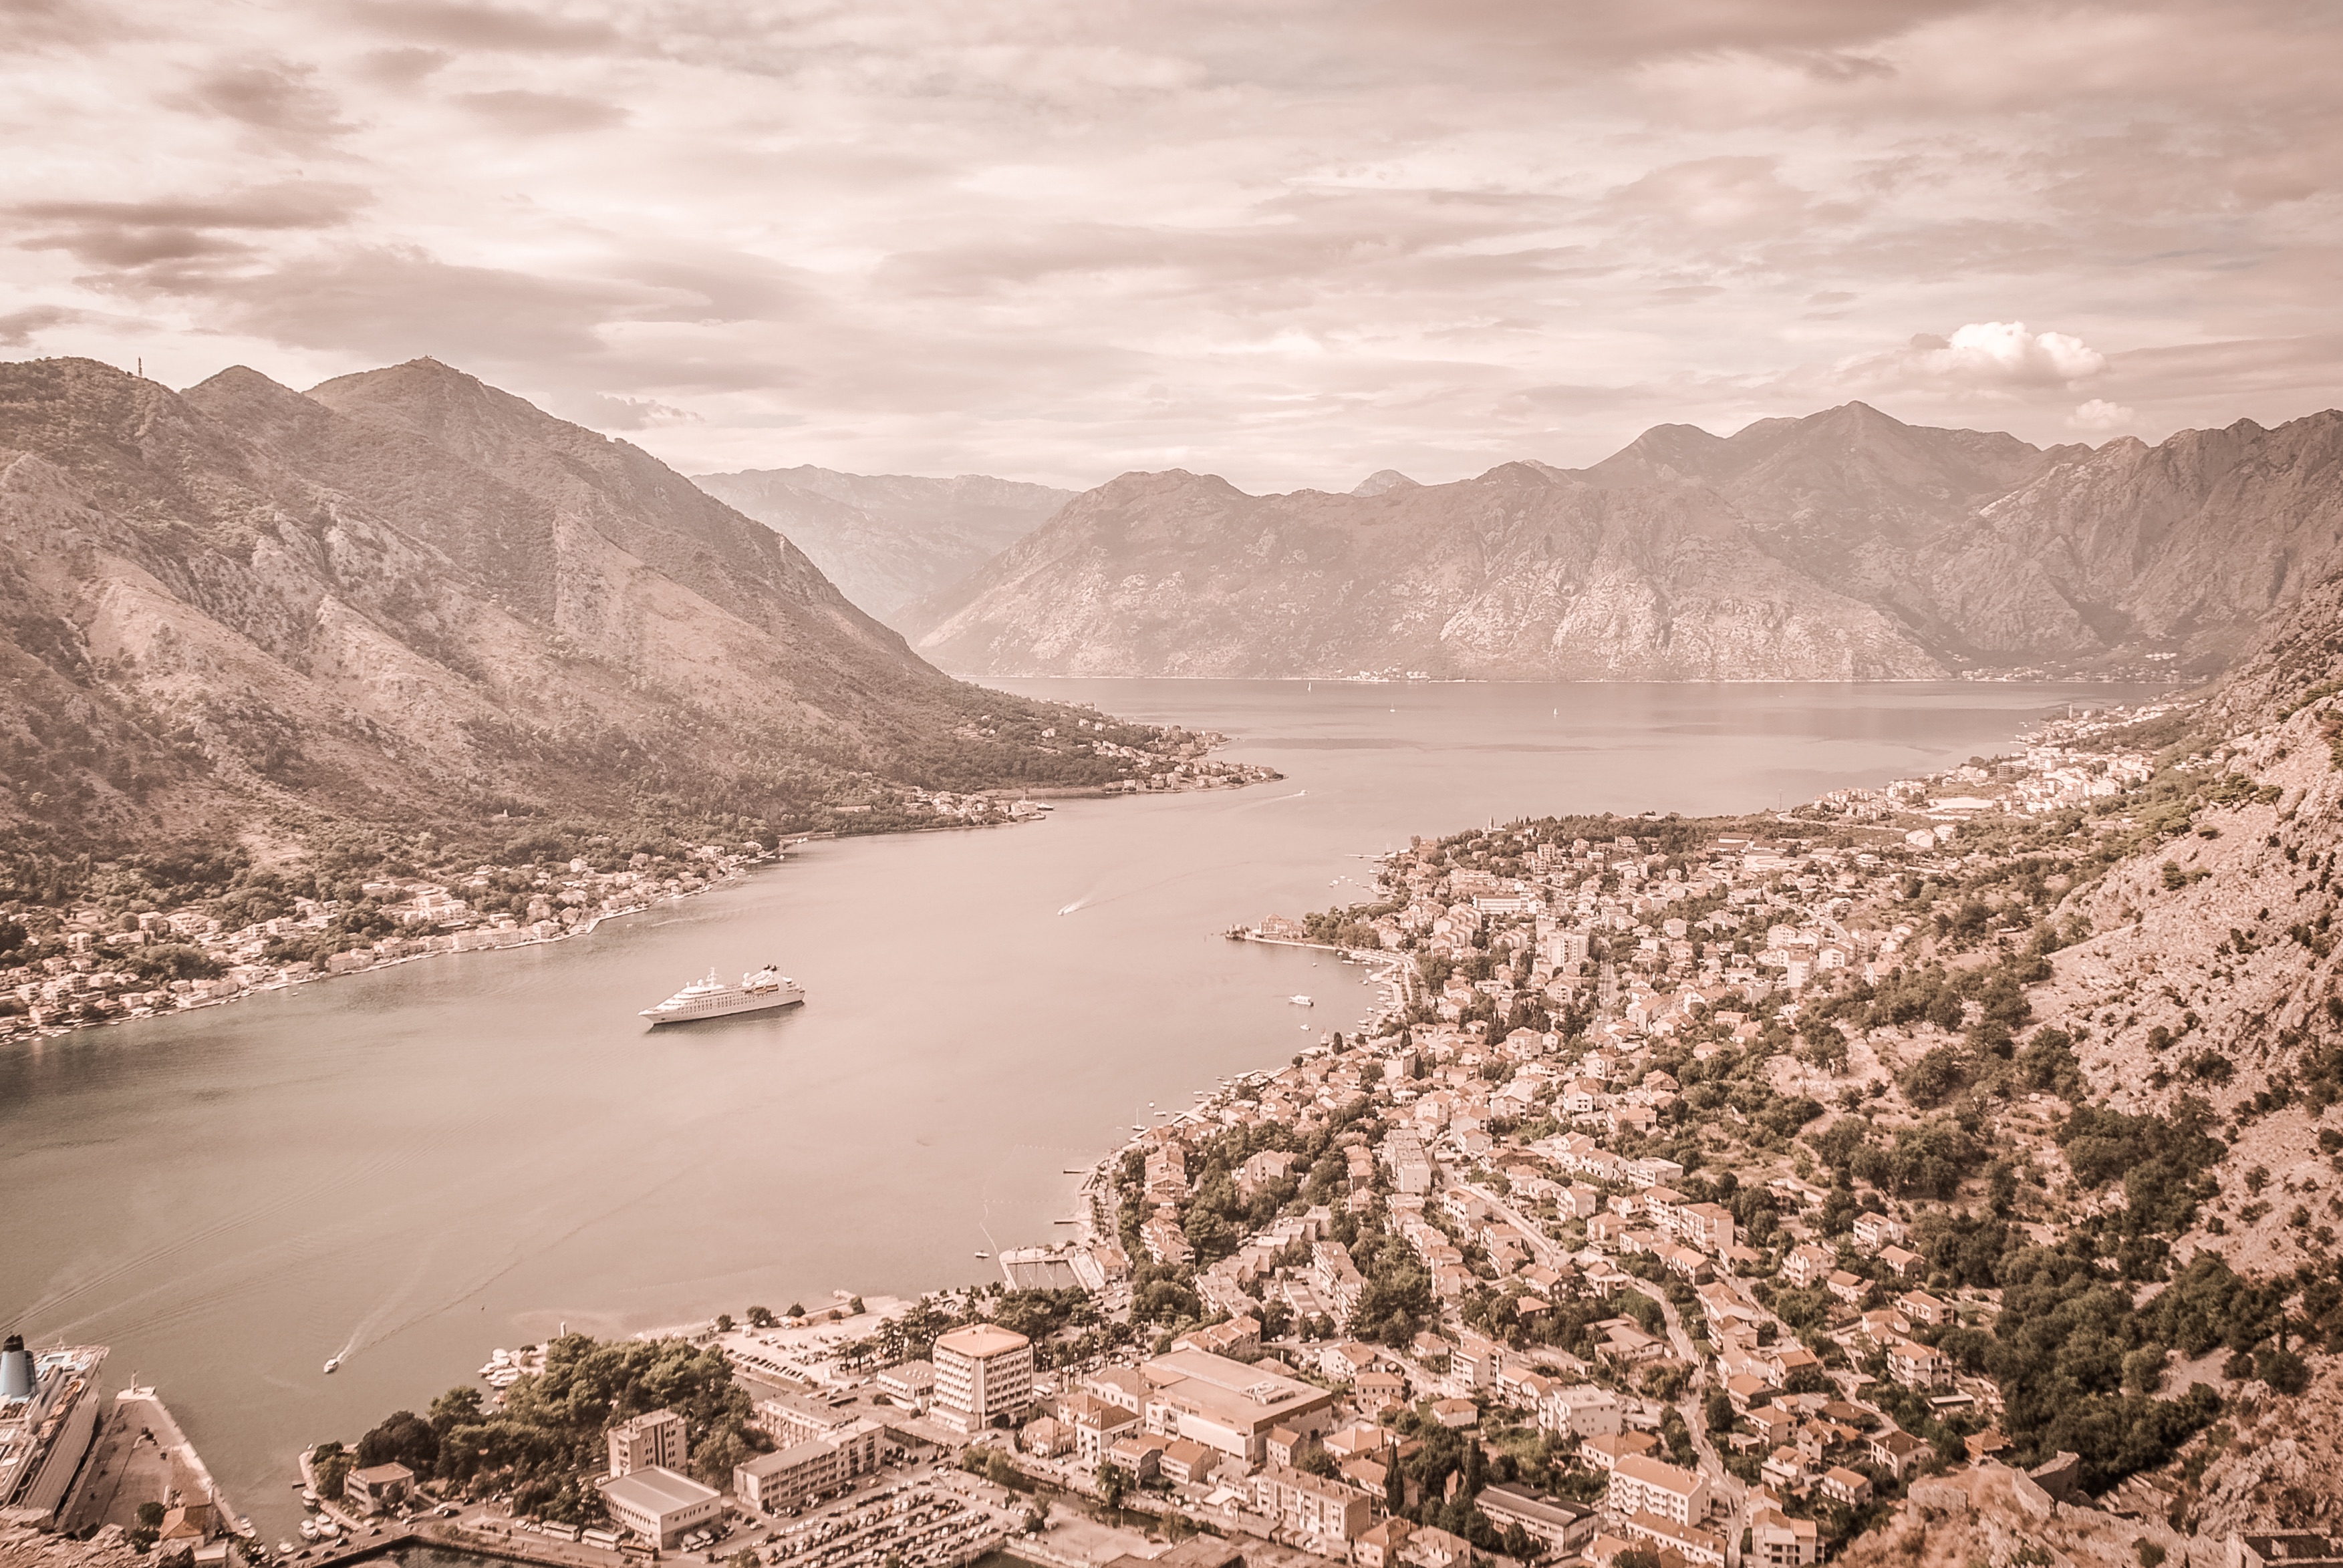
landscape, sea, coast, nature, rock, wilderness, mountain, snow, cloud, lake, river, valley, mountain range, reservoir, geology, plateau, loch, wadi, landform, geographical feature, mountainous landforms